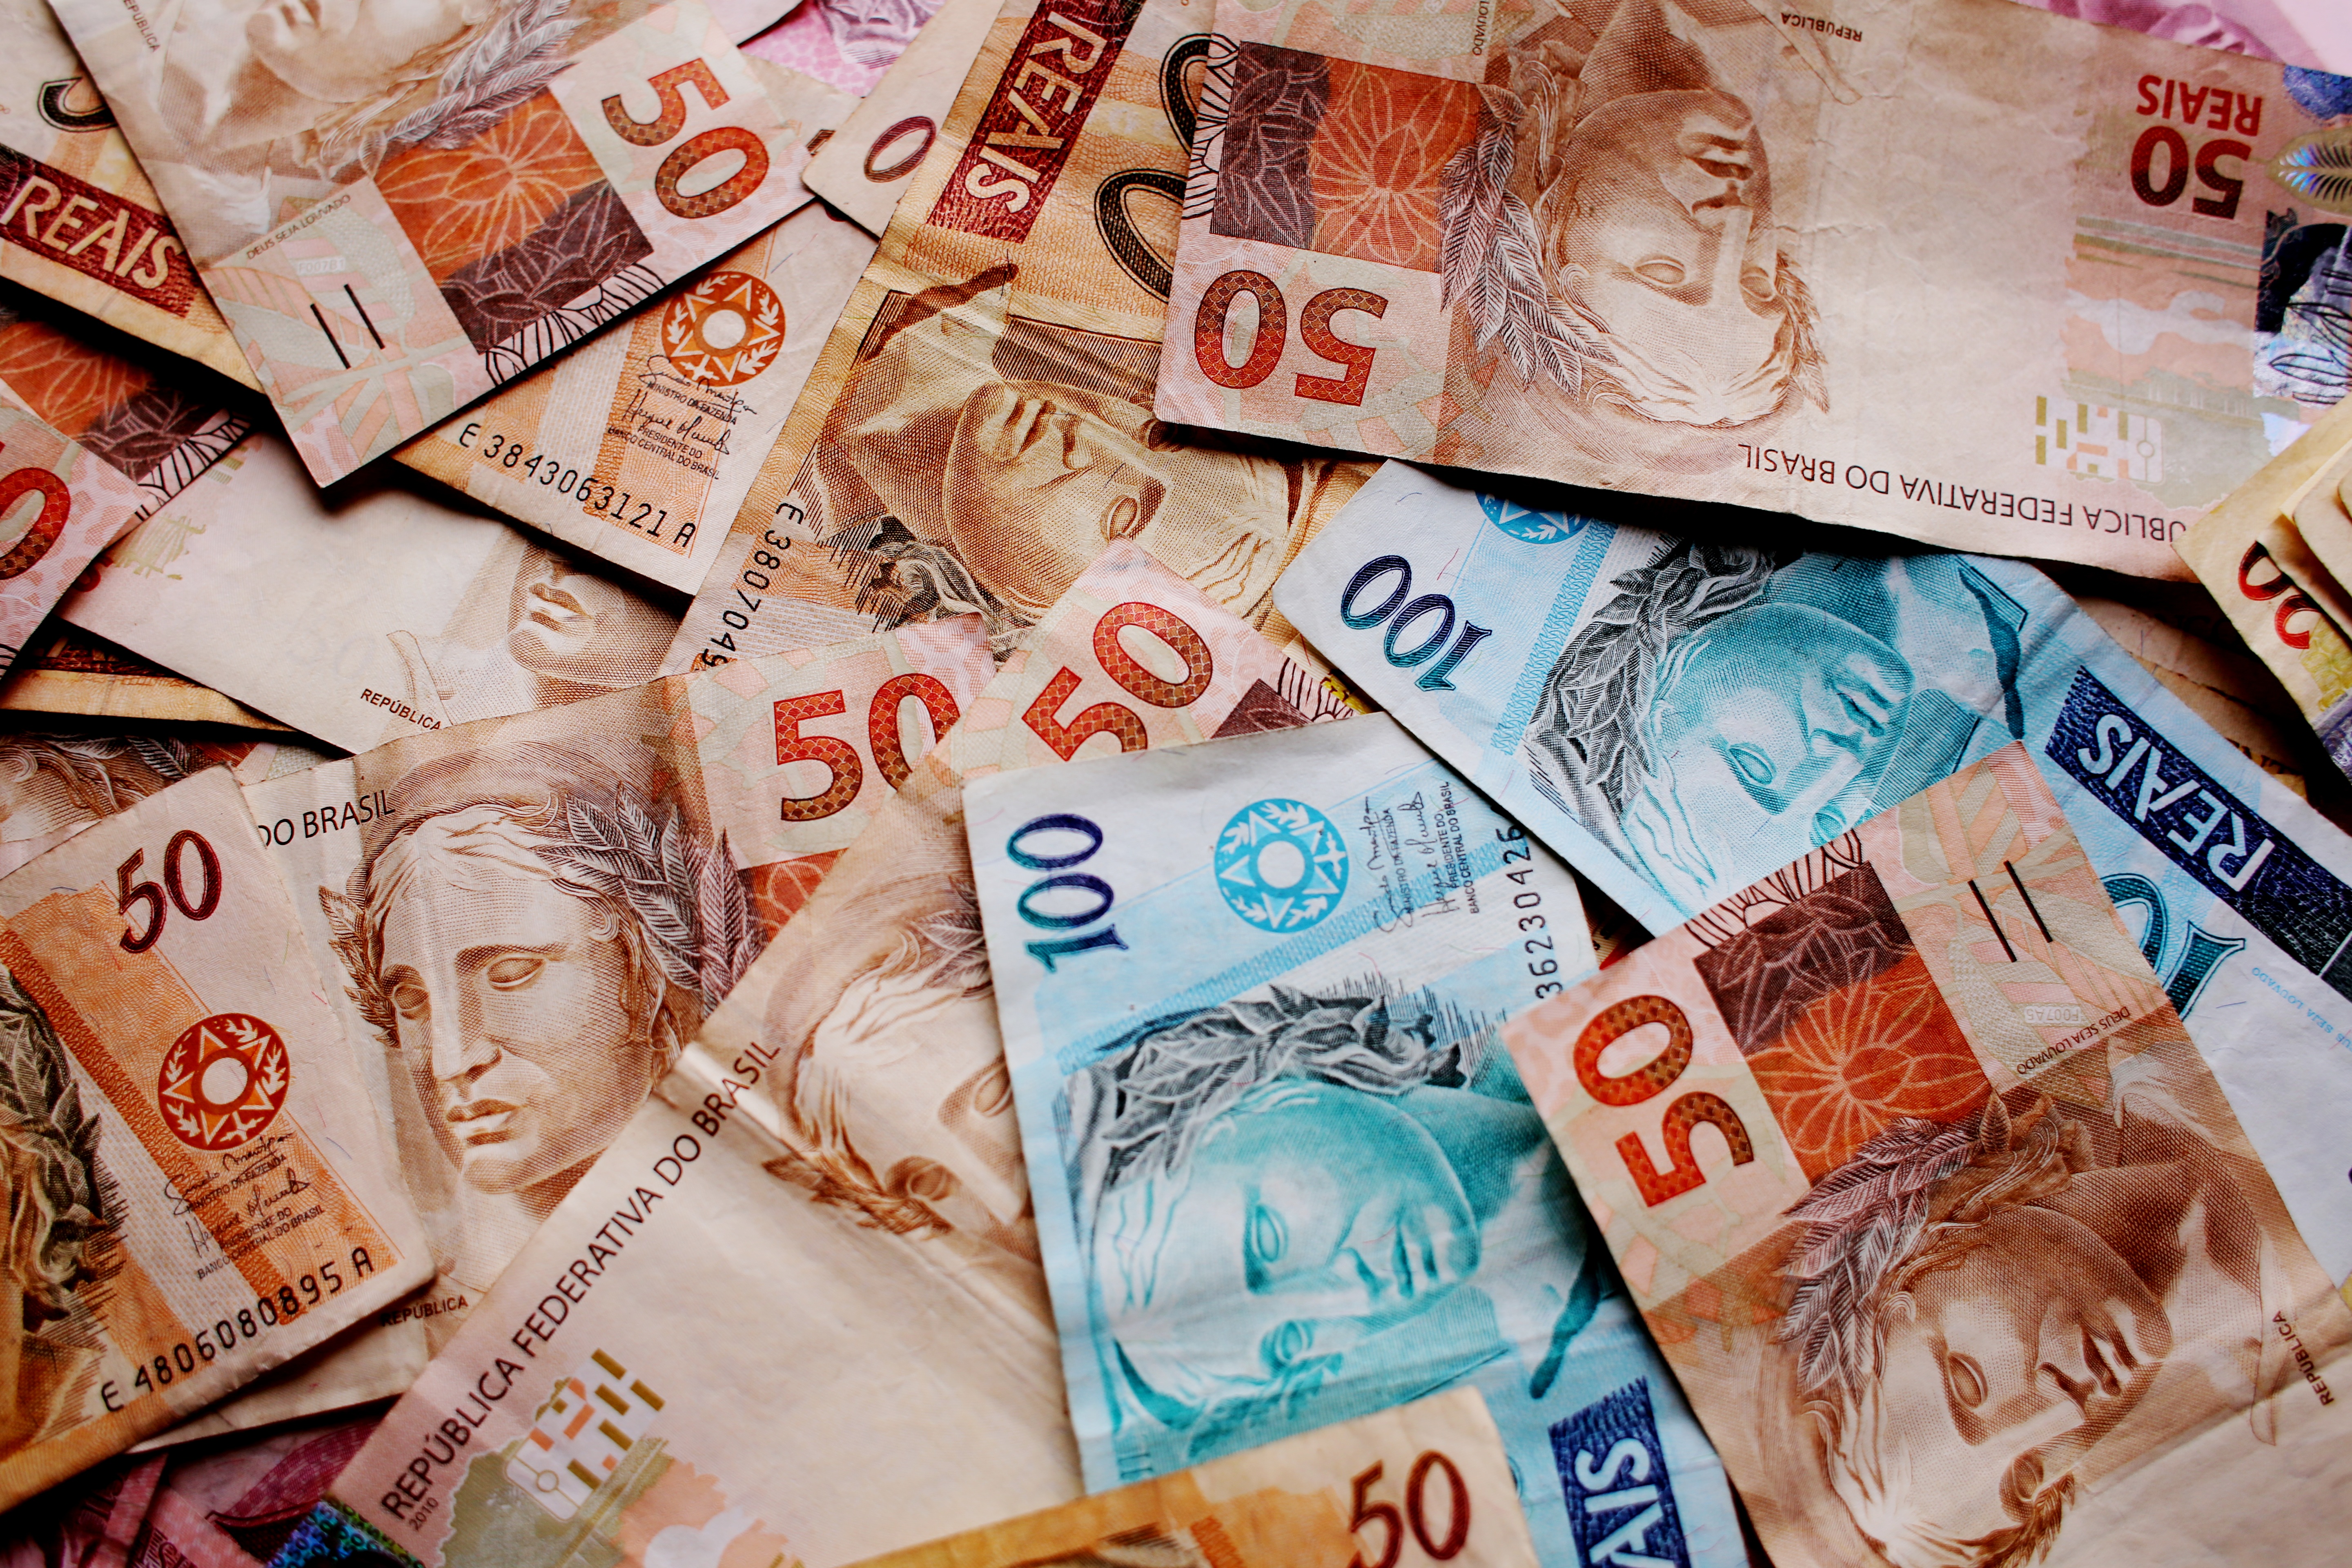
money, paper, note, brand, cash, currency, real, brazil, income, finance, salary, banknote, brazilian currency, real brazil, photo of money, image of money, fifty dollars, ballots, 100 real, ten real, five real